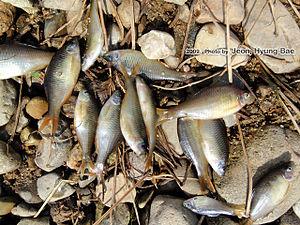
Acheilognathus est un genre de poissons téléostéens de la famille des Cyprinidae et de l'ordre des Cypriniformes. Acheilognathus est un genre de cyprinidés originaire d'Asie. Le nom est dérivé du grec, signifiant « sans », du grec « cheilos » qui signifie « lèvre » et du grec « gnathos » qui signifie « mâchoire ».